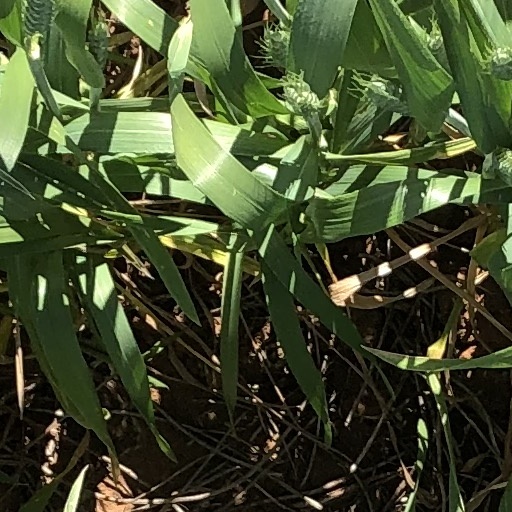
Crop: wheat